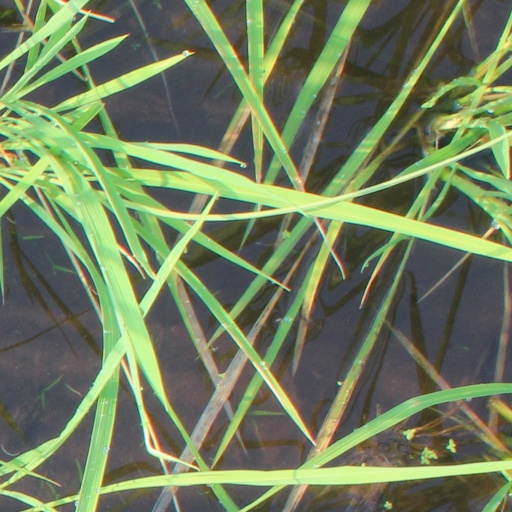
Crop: rice